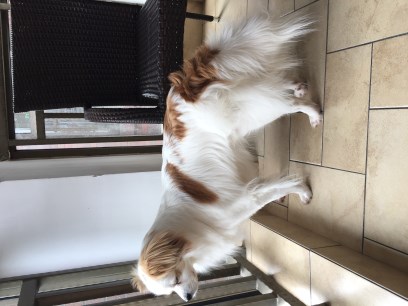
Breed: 806-n000129-papillon